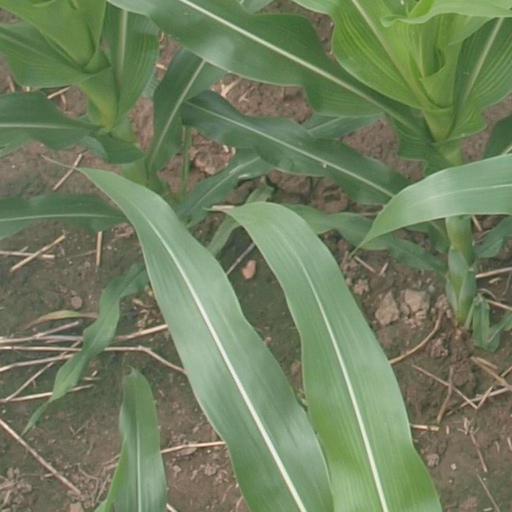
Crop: maize; corn